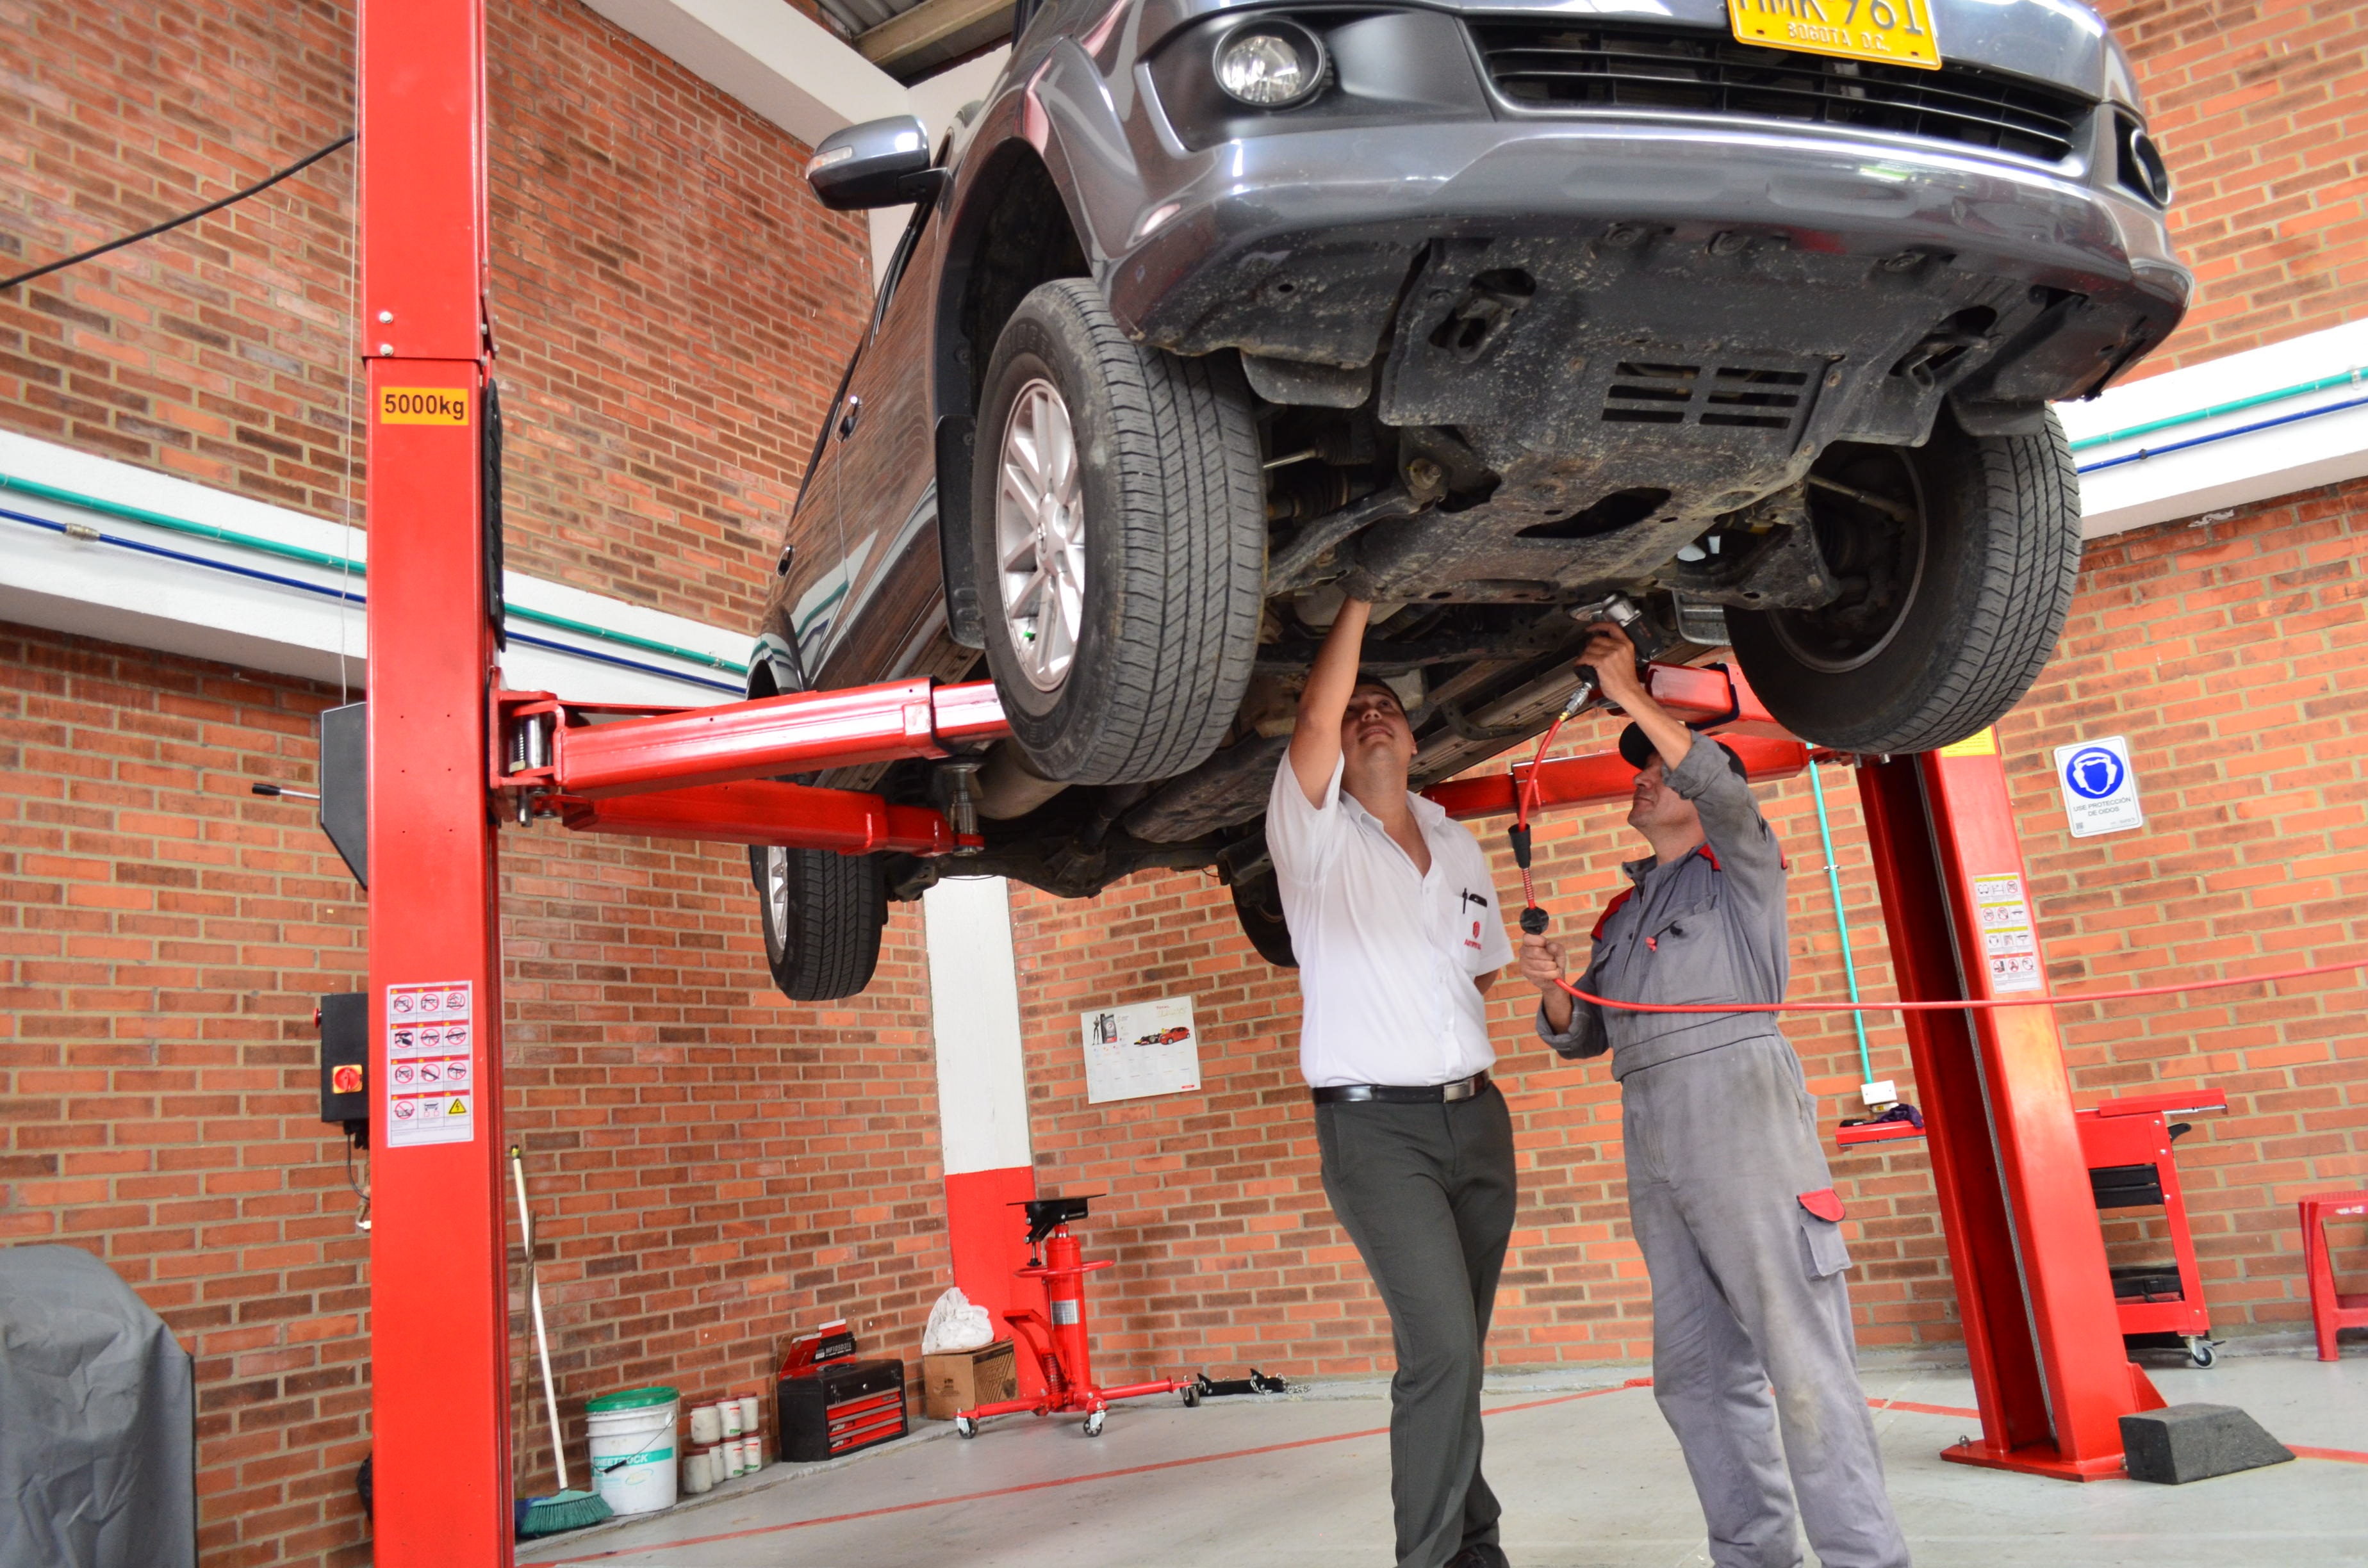
sand, car, wheel, automobile, air, tool, workshop, repair, truck, vehicle, tire, bumper, mechanical, rim, stranded, crane, cleaning, damaged, fix, polish, automotive exterior, automotive tire